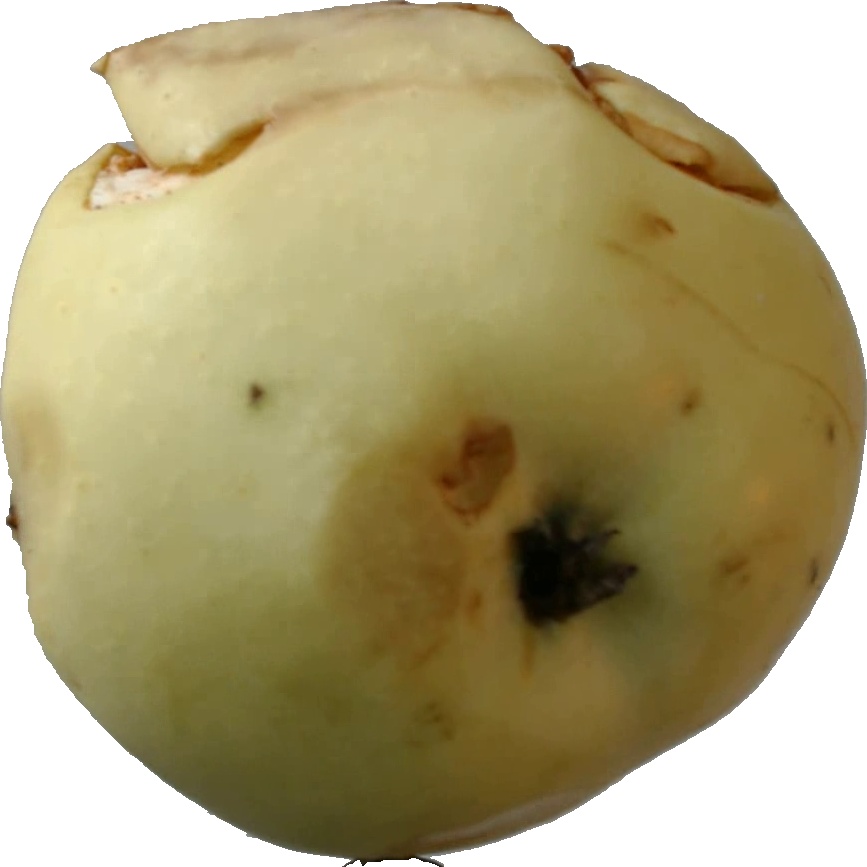
Label: apple_hit_1